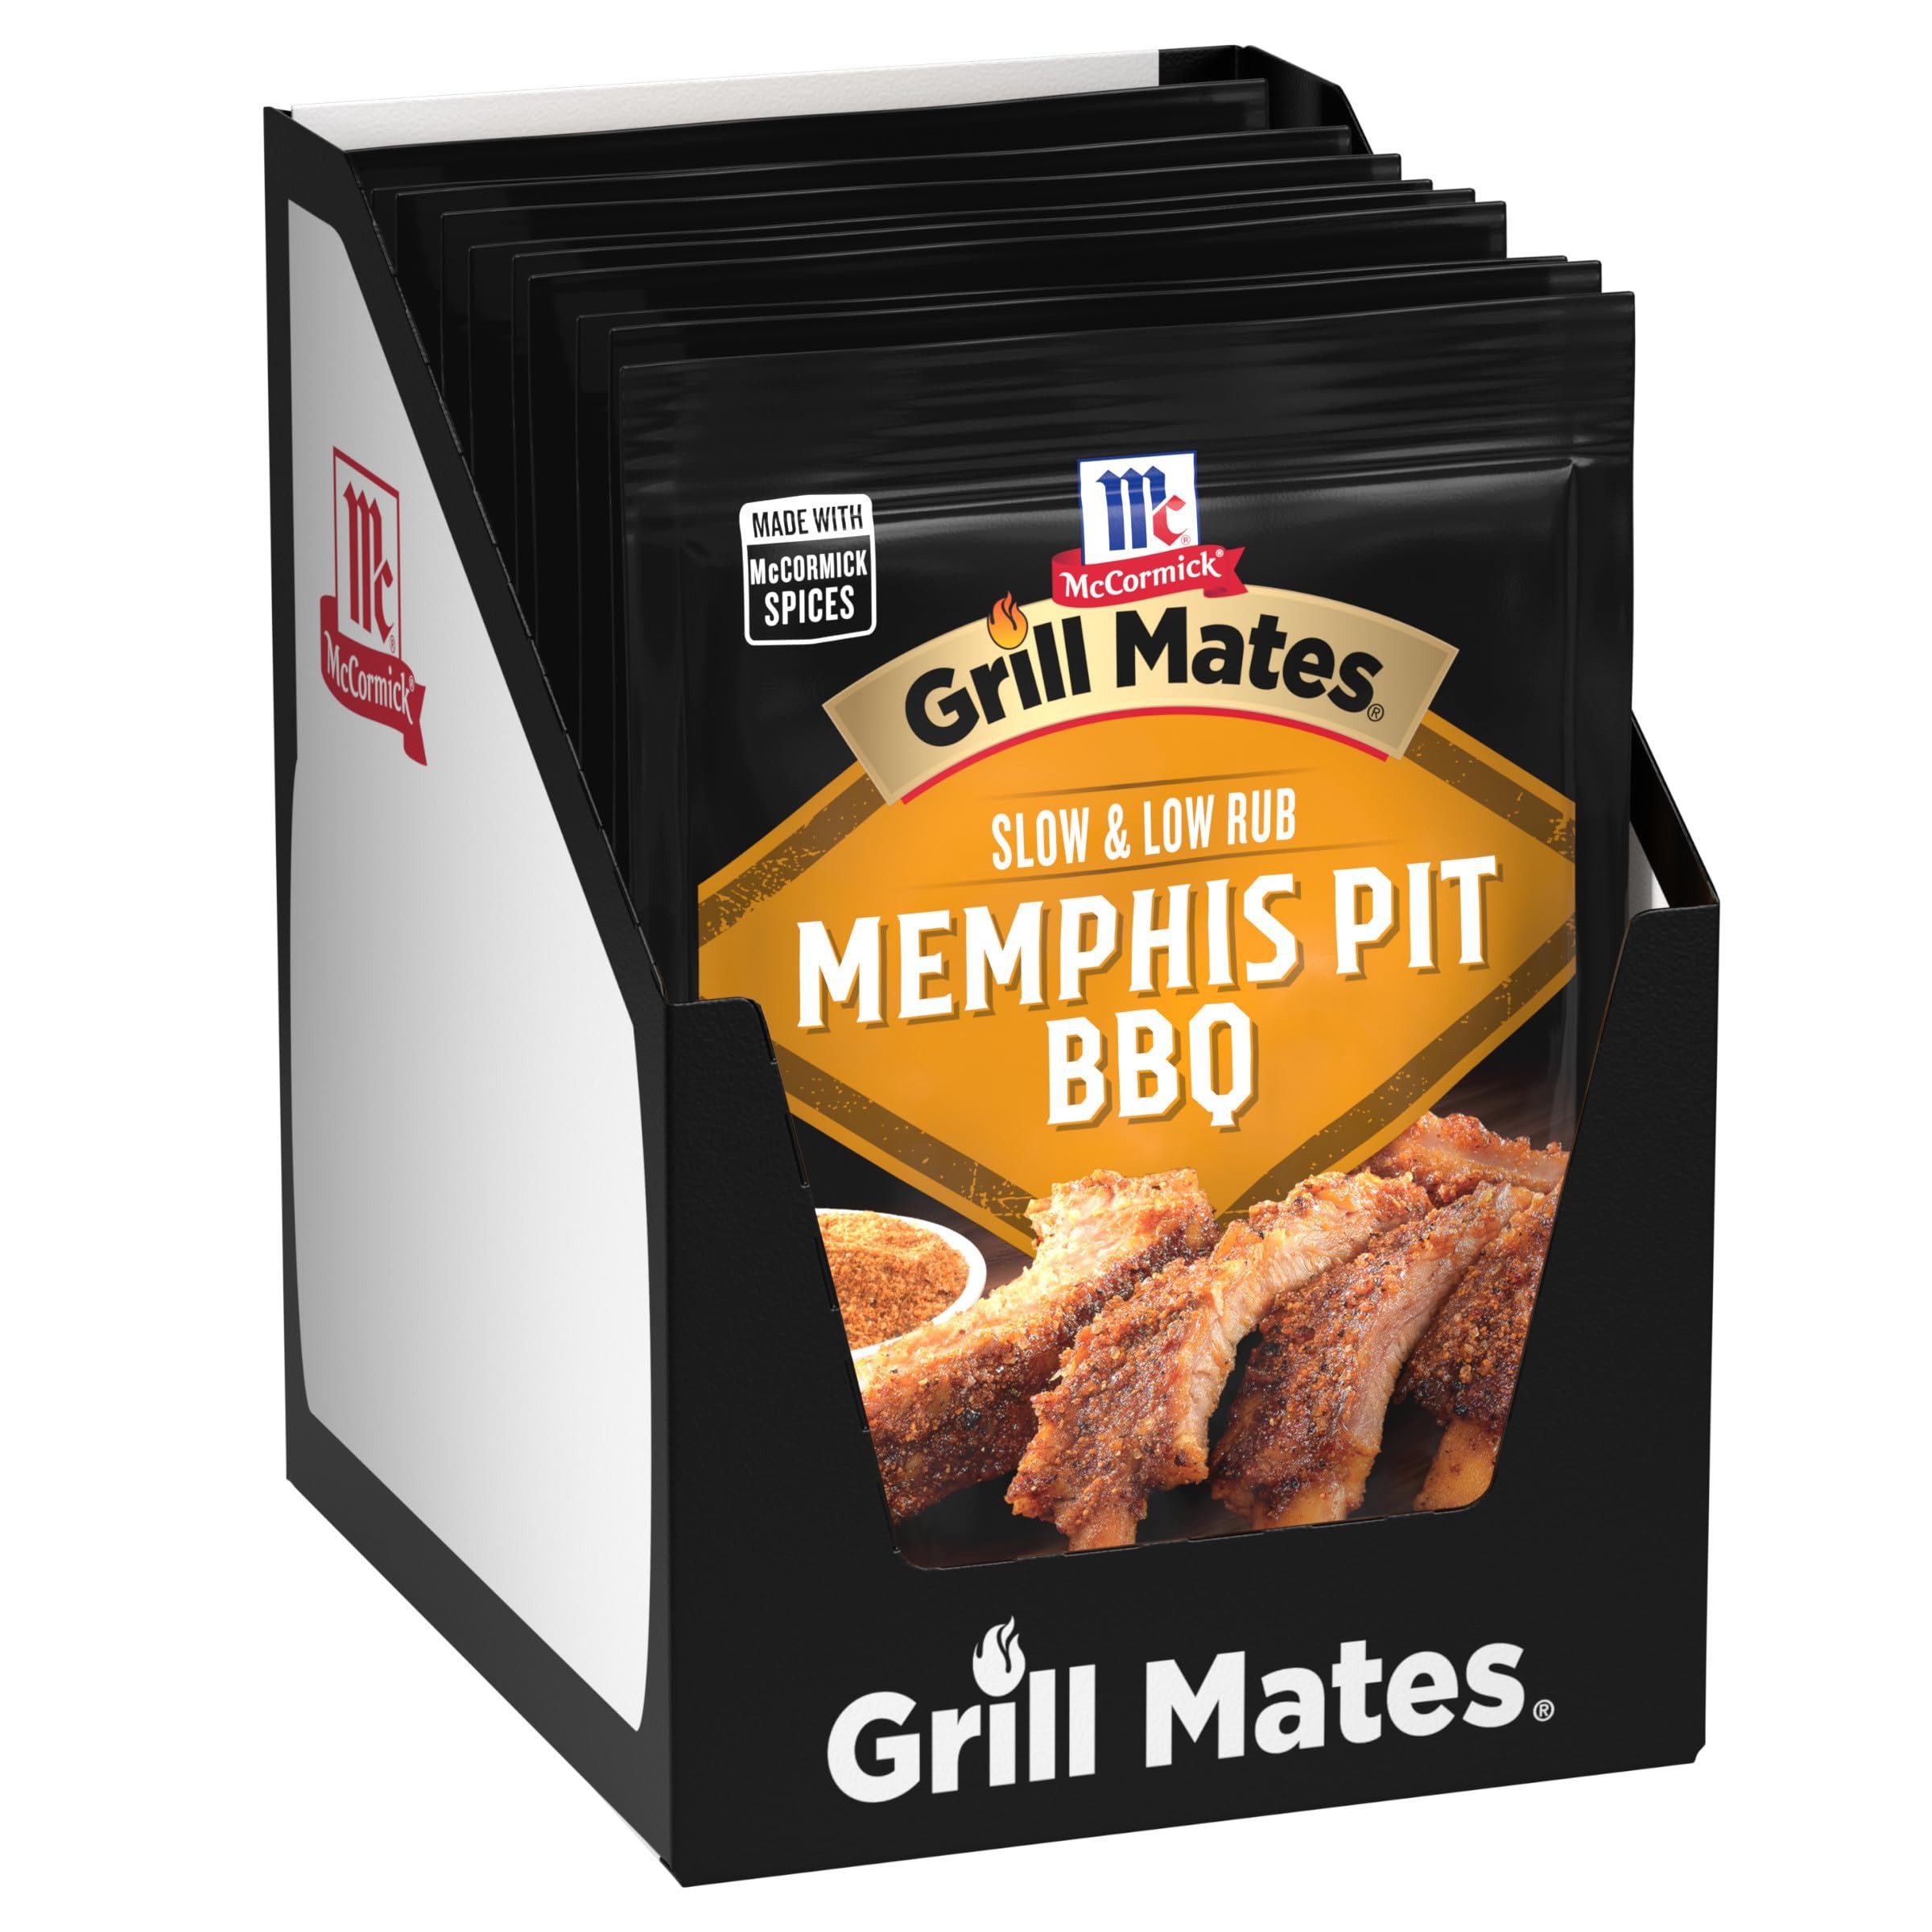
Item Name: McCormick Grill Mates Slow & Low Memphis Pit BBQ Rub, 2.25 oz (Pack of 10)
Bullet Point 1: Rub features salt, sugar and spices
Bullet Point 2: Ideal for pork or chicken
Bullet Point 3: Made with natural herbs and spices
Bullet Point 4: No MSG, artificial flavors or colors added
Bullet Point 5: From America's #1 herb and spice brand
Value: 2.25
Unit: Ounce

Price: 23.49